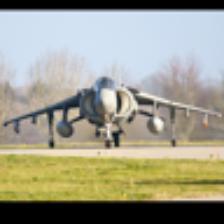
Label: NonHuman